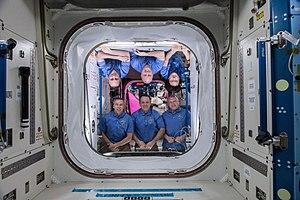
L'expédition 55 est le 55ᵉ roulement de l'équipage permanent de la Station spatiale internationale. Il a débuté en février 2018 et s'est conclu en juin 2018, sous le commandement du cosmonaute Anton Shkaplerov.